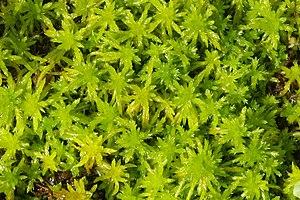
Ascain est une commune française située dans le département des Pyrénées-Atlantiques en région Nouvelle-Aquitaine et frontalière avec l’Espagne au sommet de la Rhune, ultime sommet pyrénéen occidental situé à six kilomètres de la côte atlantique. Elle s’est développée sur la Nivelle, court fleuve qui naît en Espagne et qui draine une partie du Pays basque intérieur.
Sphagnum fallax est une espèce de sphaignes, organismes végétaux sans racines ni vrais tissus conducteurs qui sont à l'origine de la formation des tourbières par accumulation de leur matière organique.
La vallée de Baïgorry est une vallée des Pyrénées où coule la Nive des Aldudes, un affluent de la Nive.